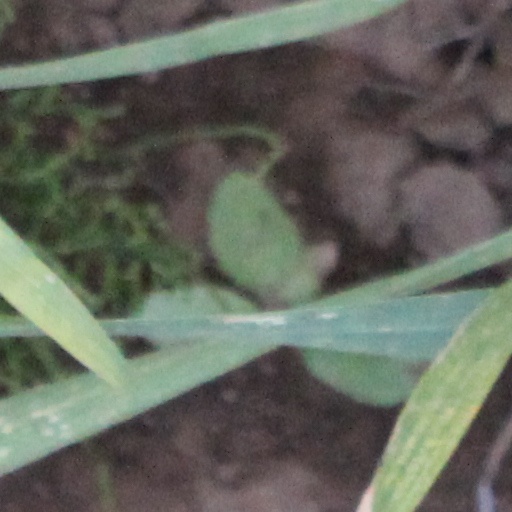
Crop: wheat